Kalachakra

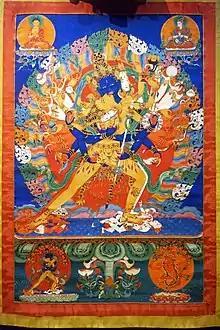
Kālacakra deity with consort Visvamata

In the "Kālacakratantra's" cosmology, "samsara" (cyclic existence) is made up of innumerable Buddha fields and of the five elements or properties (characterized by origination, duration and destruction). The whole cosmos arises due to the collective karma of sentient beings, which produces vital winds ("vayu") that mold and dissolve the atomic particles that make up the various inanimate things of the world and the bodies of sentient beings.